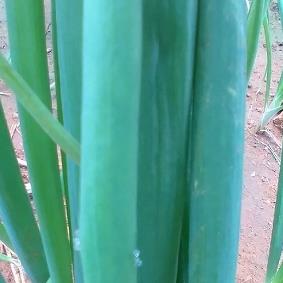
Crop: Onion
Condition: healthy-leaf